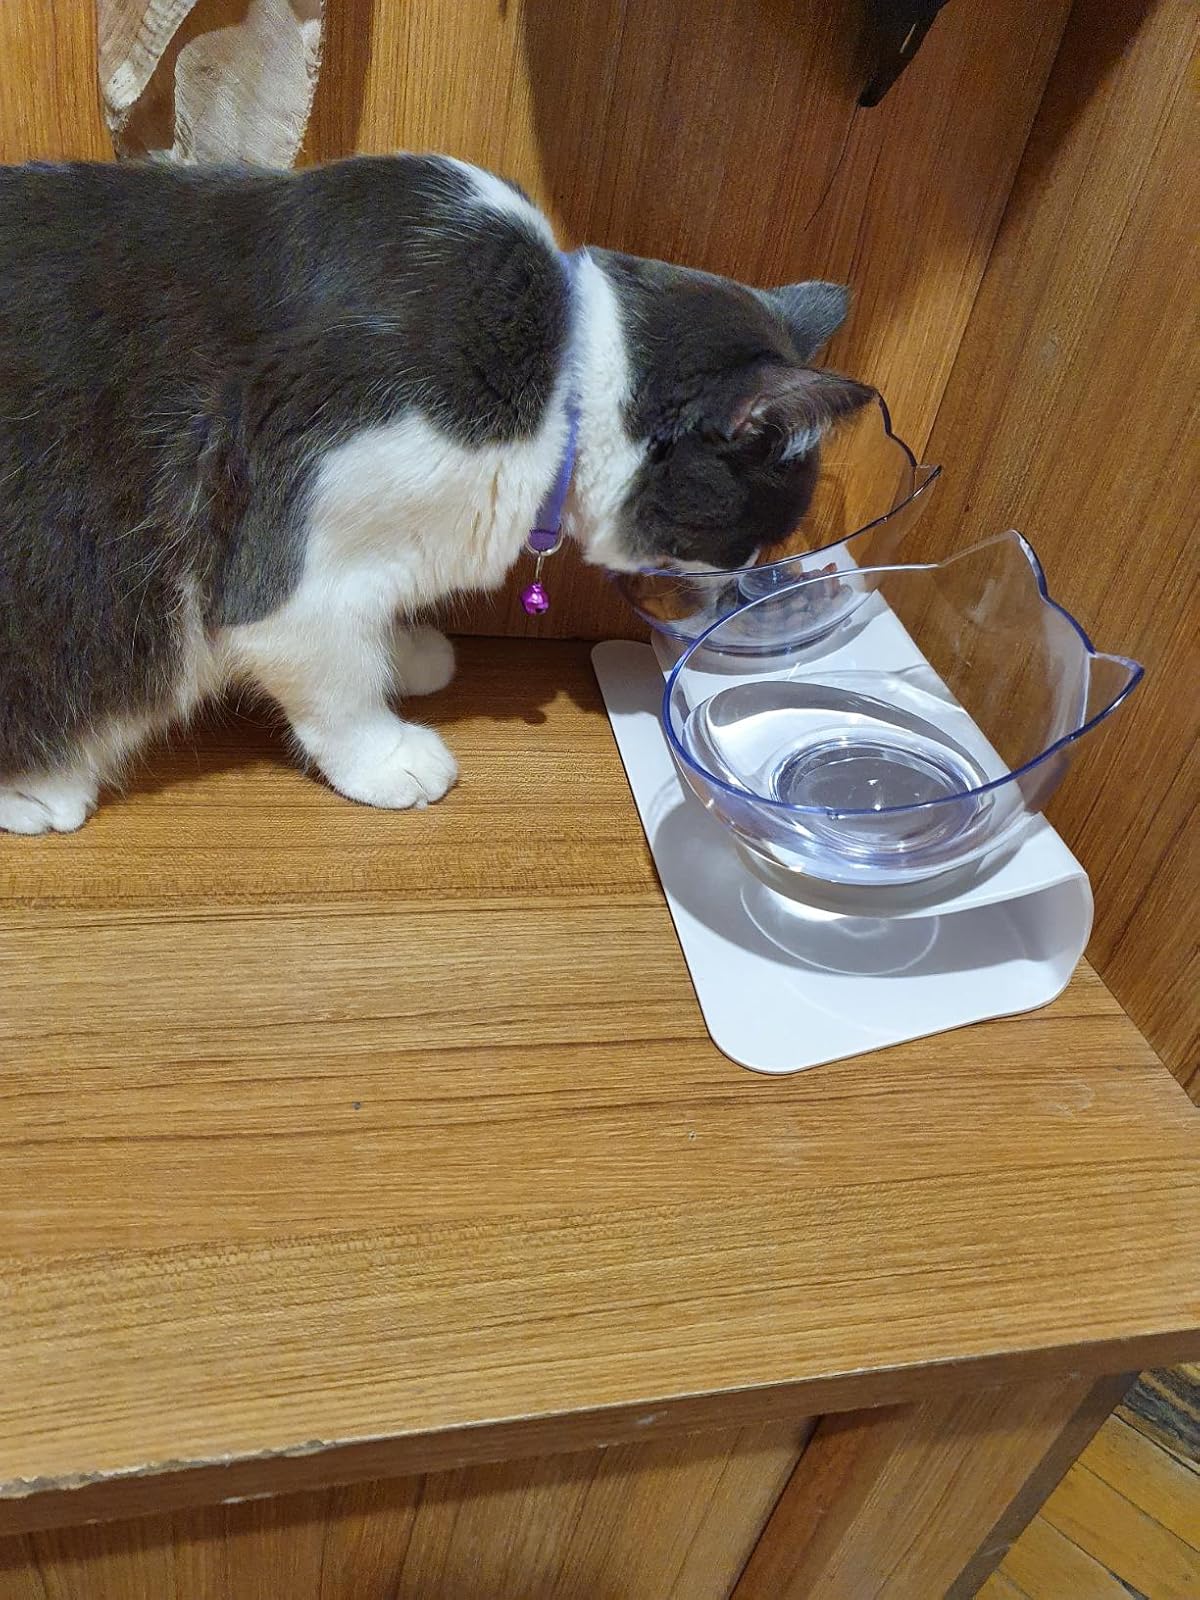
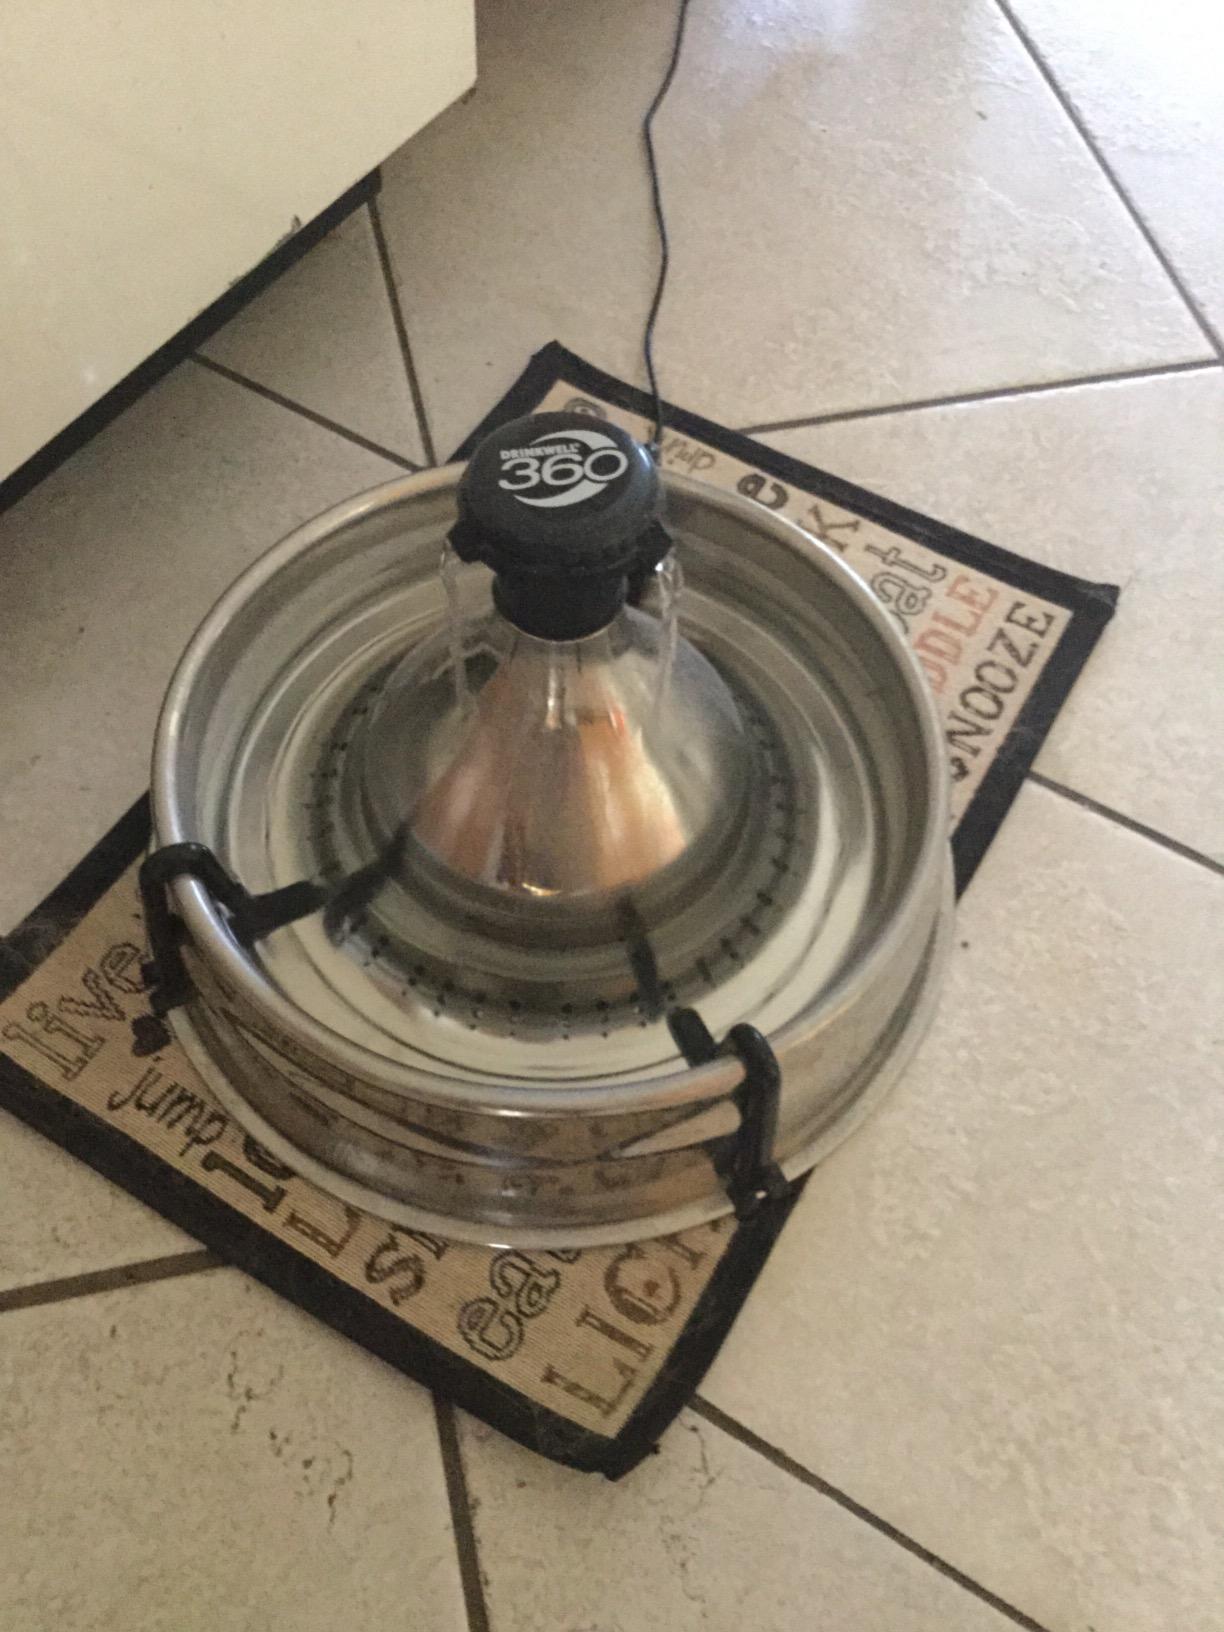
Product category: items_bowl
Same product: no